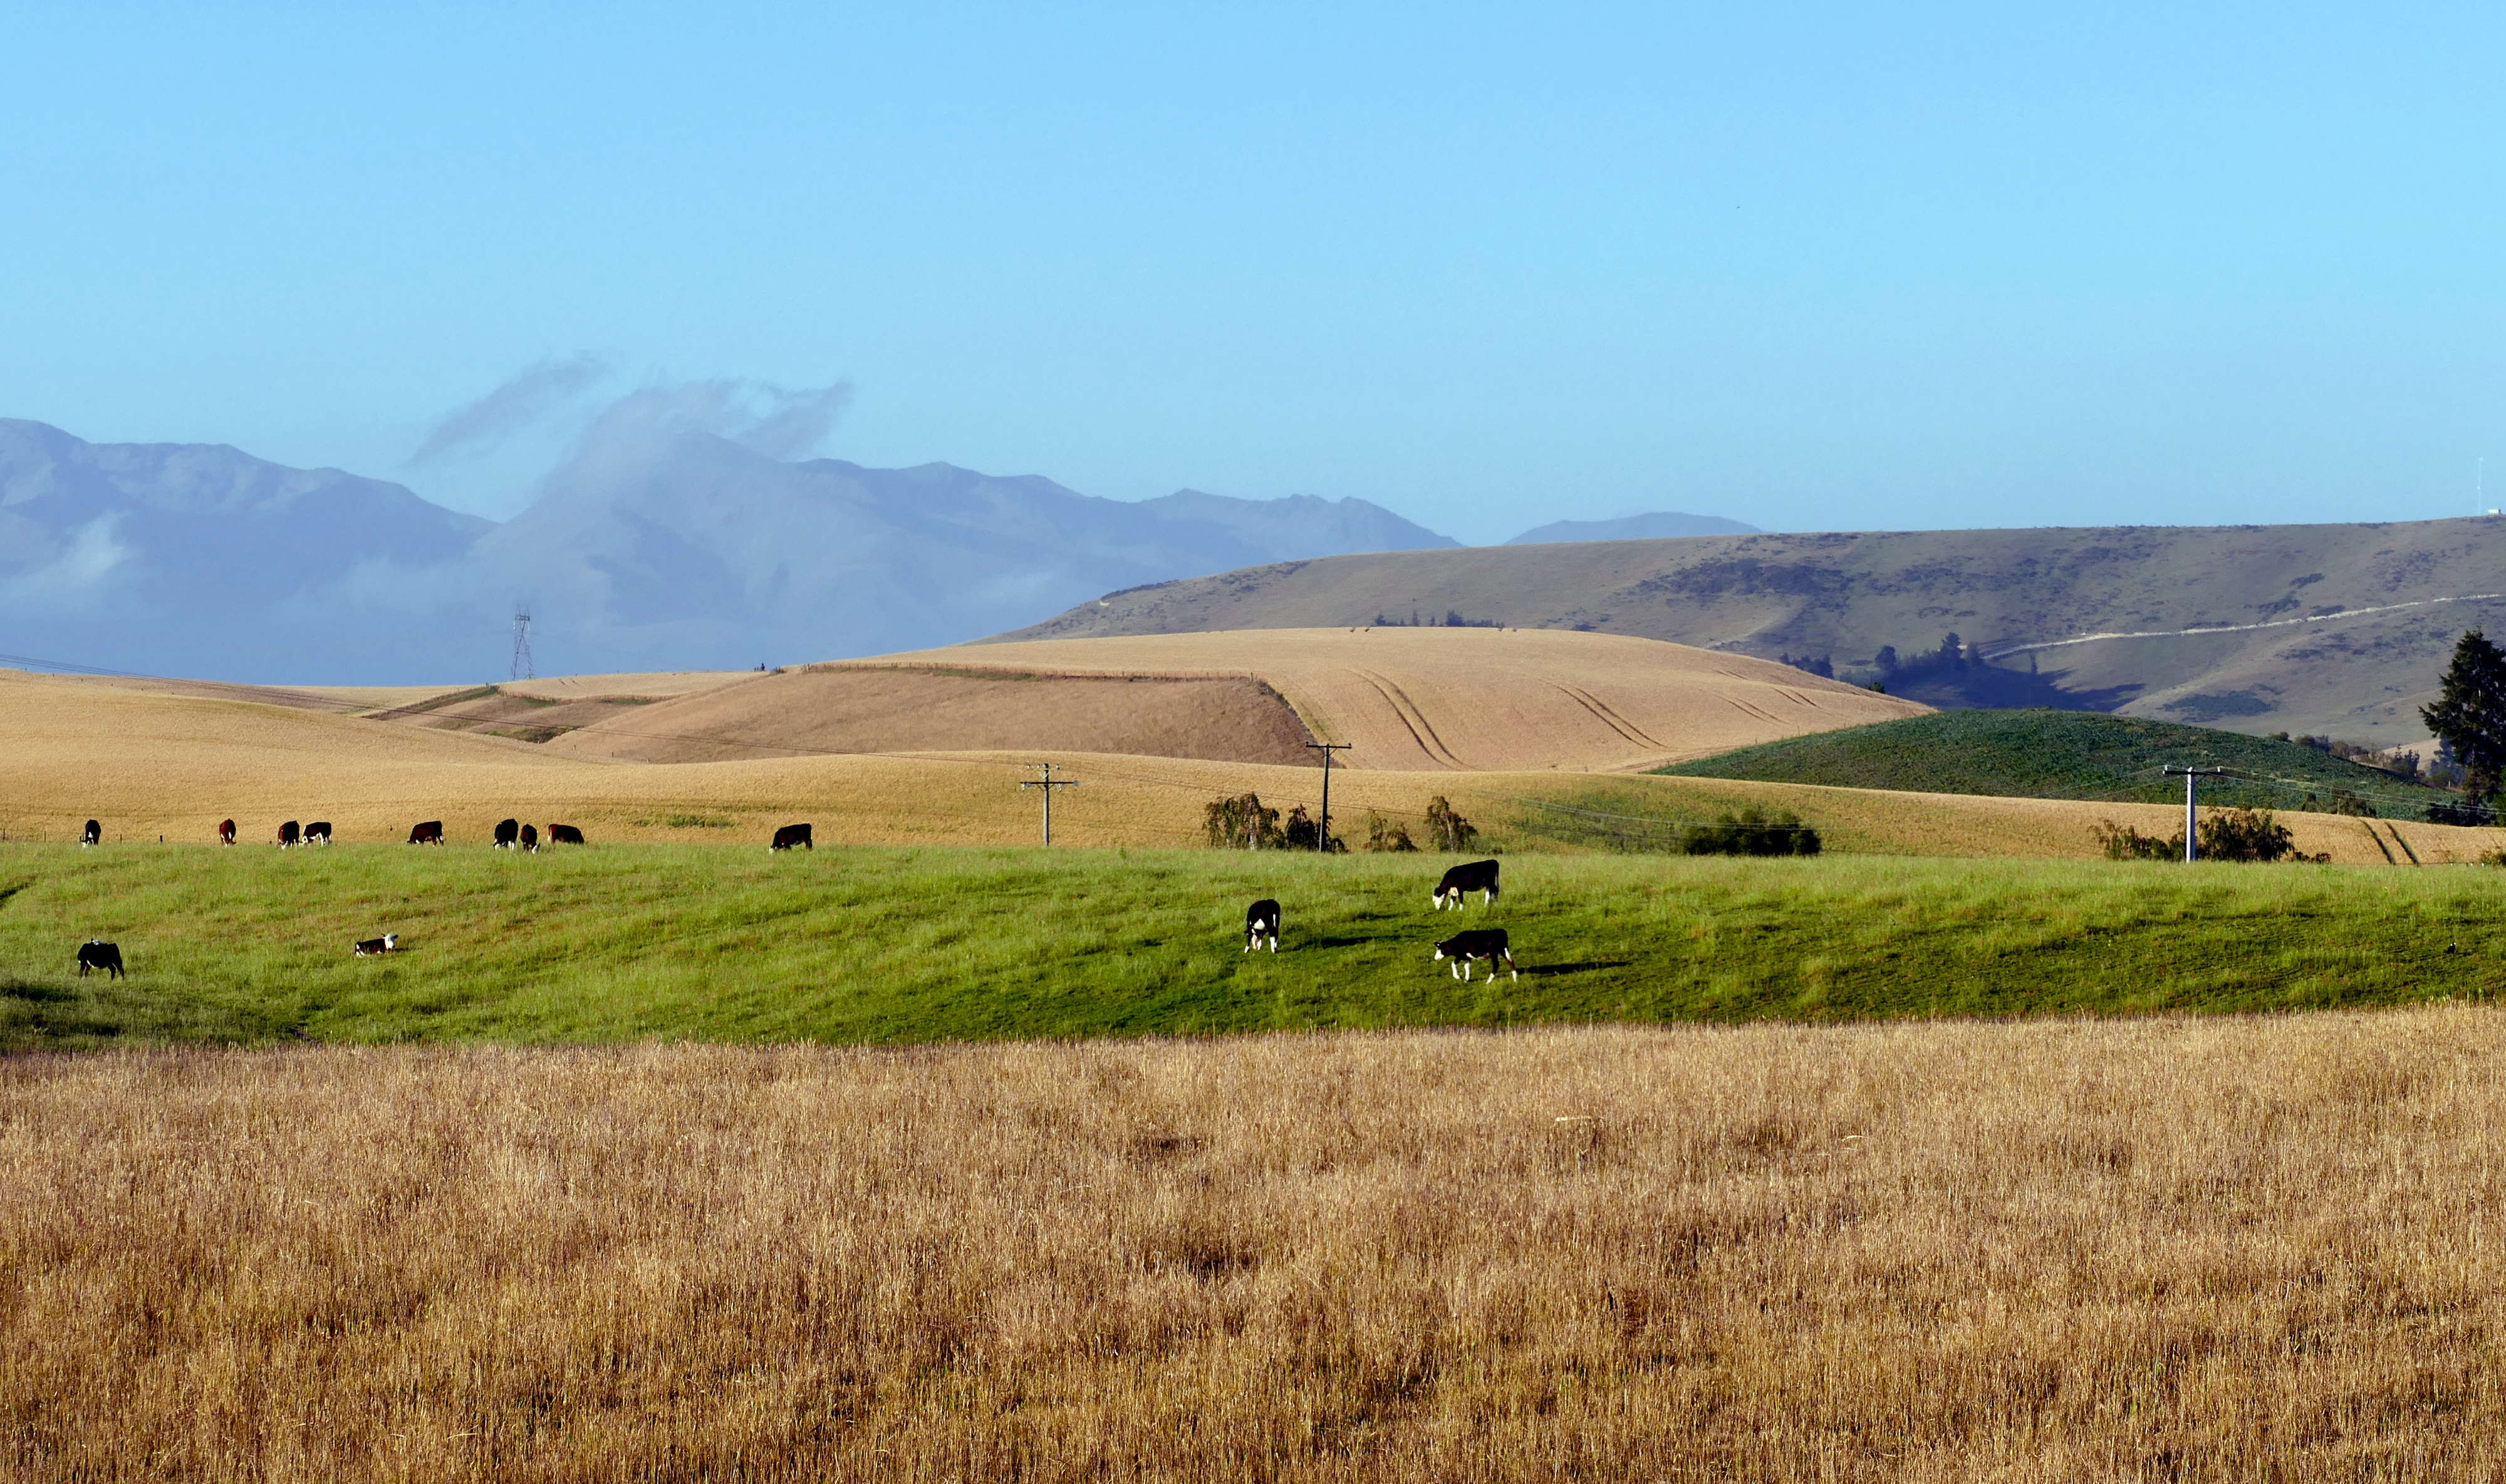
landscape, grass, wilderness, mountain, field, farm, meadow, prairie, hill, pasture, grazing, soil, agriculture, savanna, plain, grassland, badlands, plateau, flickrelite, fell, habitat, lumixfz1000, ecosystem, steppe, rural area, natural environment, geographical feature, grass family, mountainous landforms, ecoregion